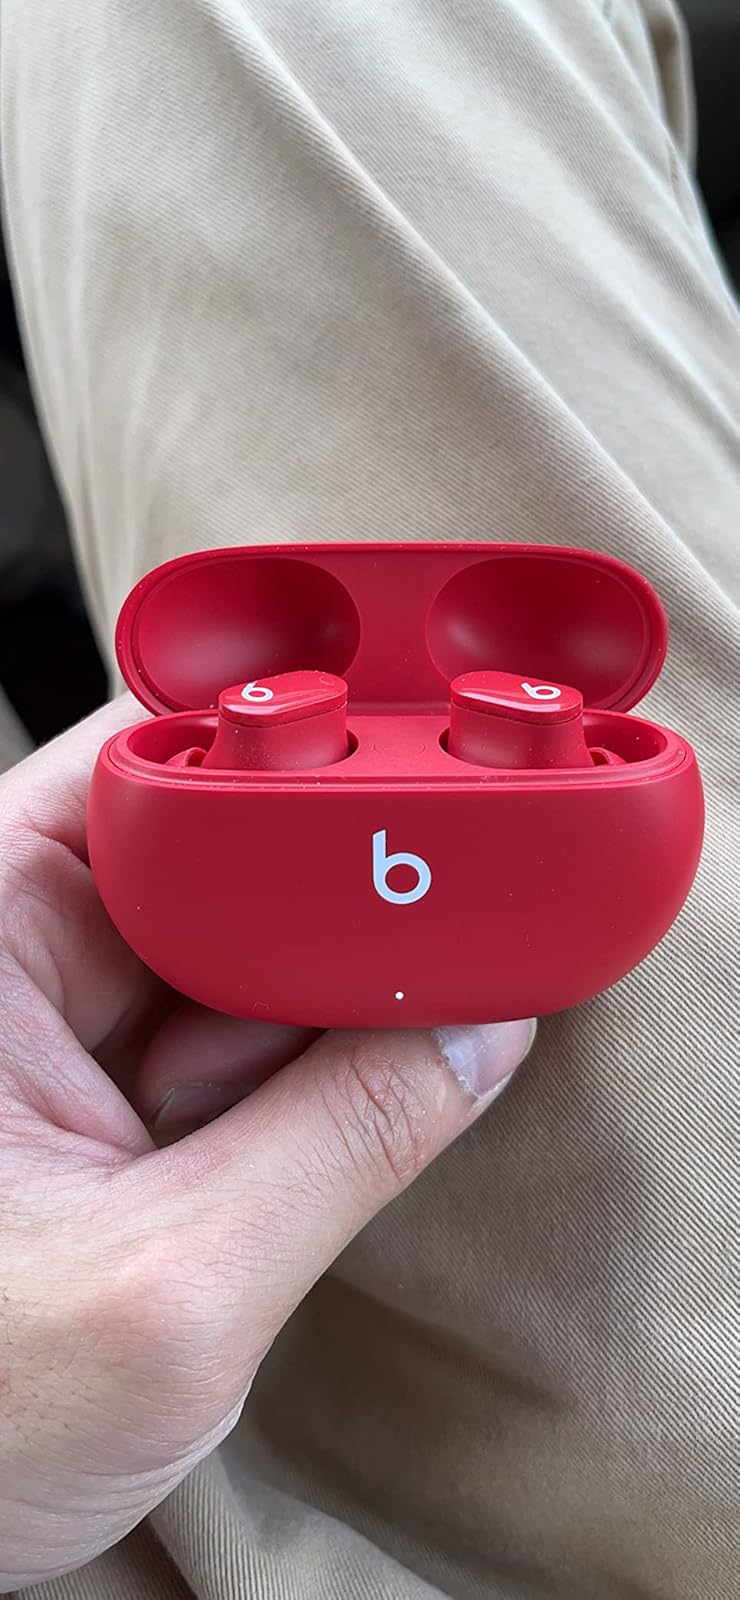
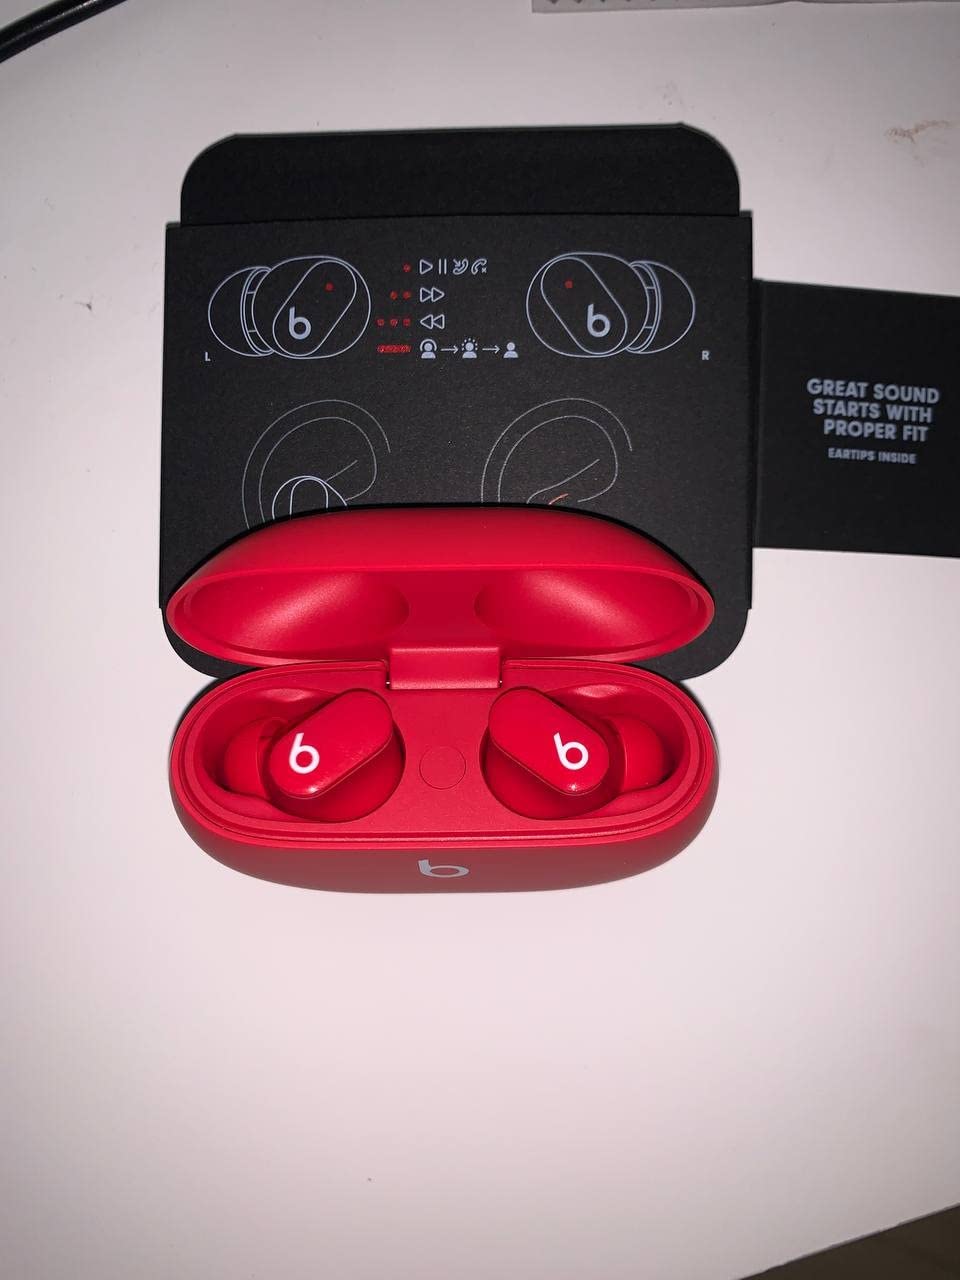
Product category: earbuds
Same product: yes